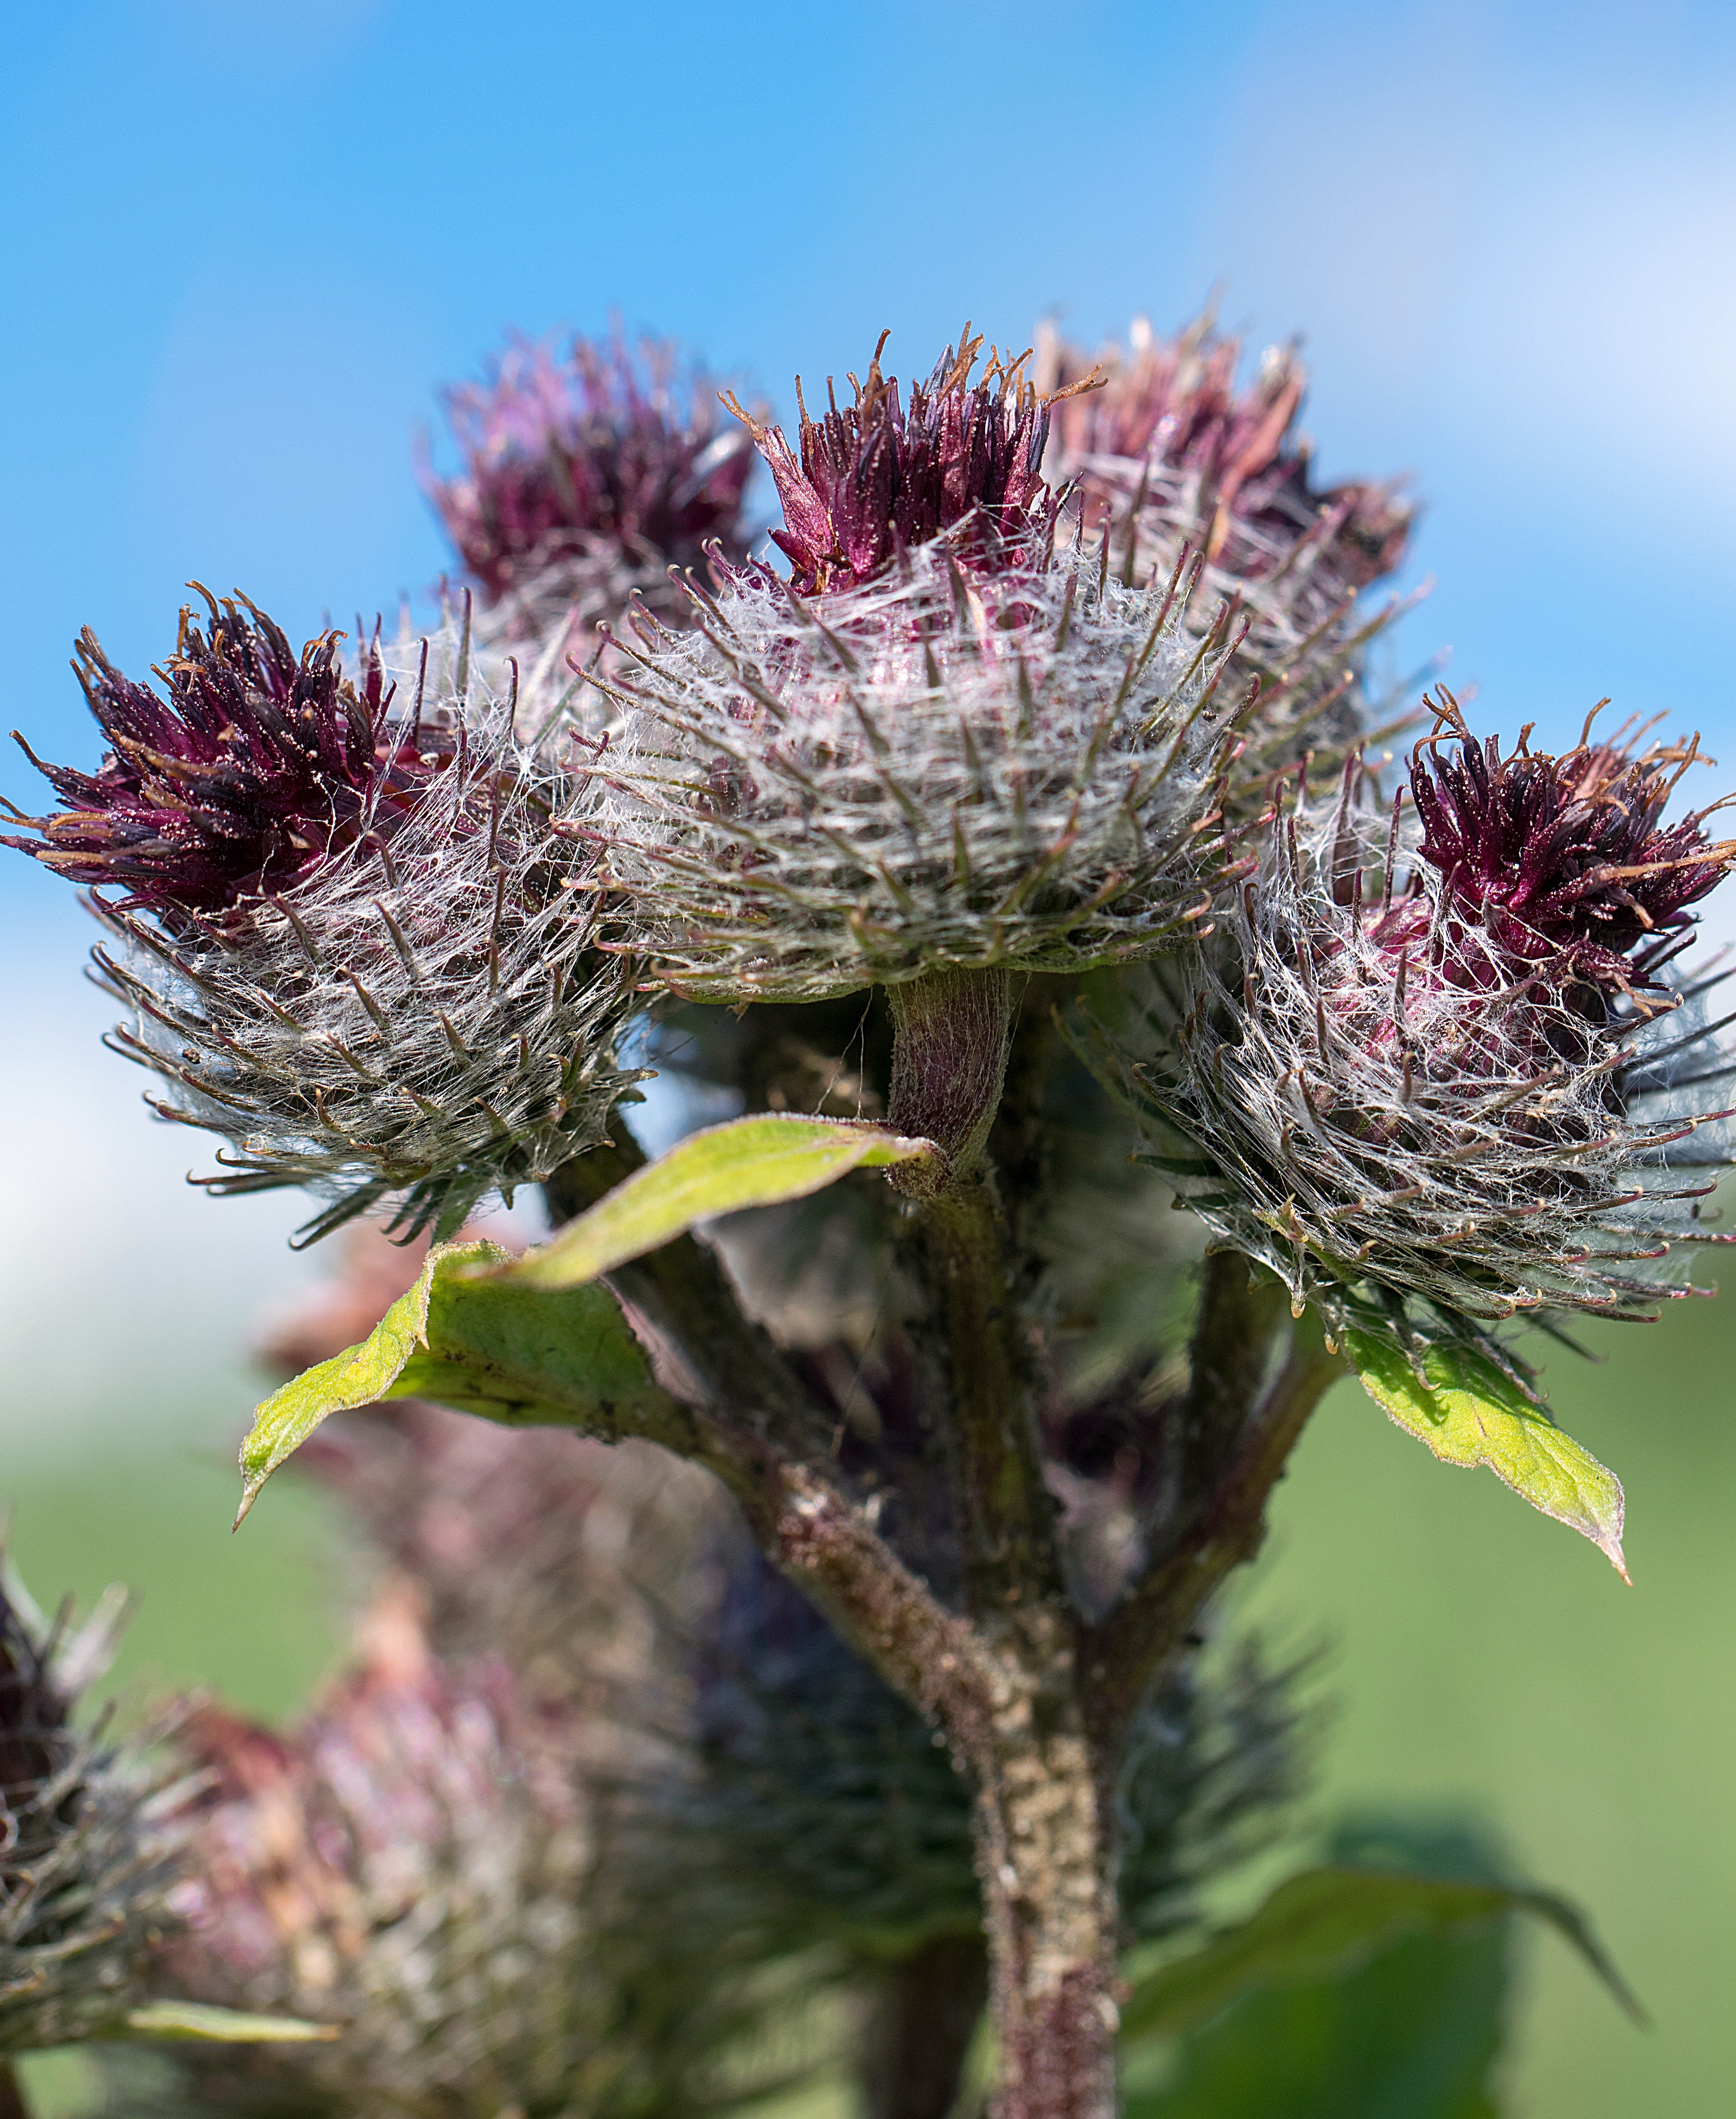
tree, nature, branch, blossom, plant, flower, food, produce, botany, flora, fauna, wildflower, thistle, macro photography, thorny, flowering plant, daisy family, land plant, thorns spines and prickles, proteales, artichoke thistle